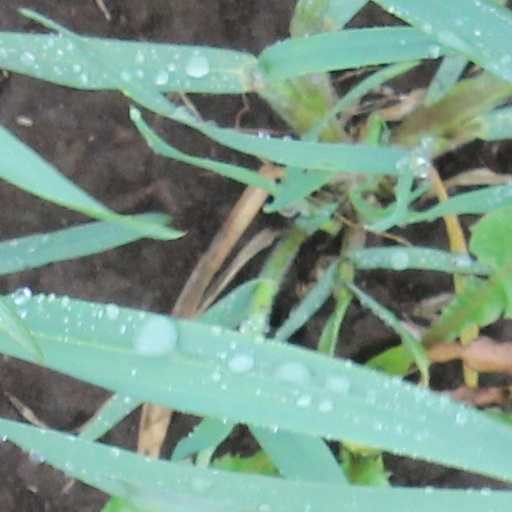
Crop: wheat